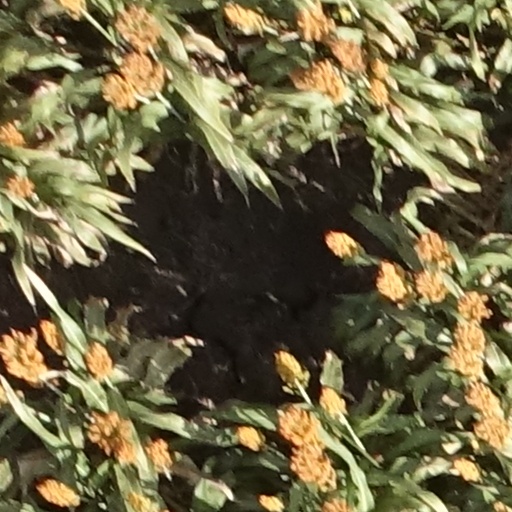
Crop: sorghum